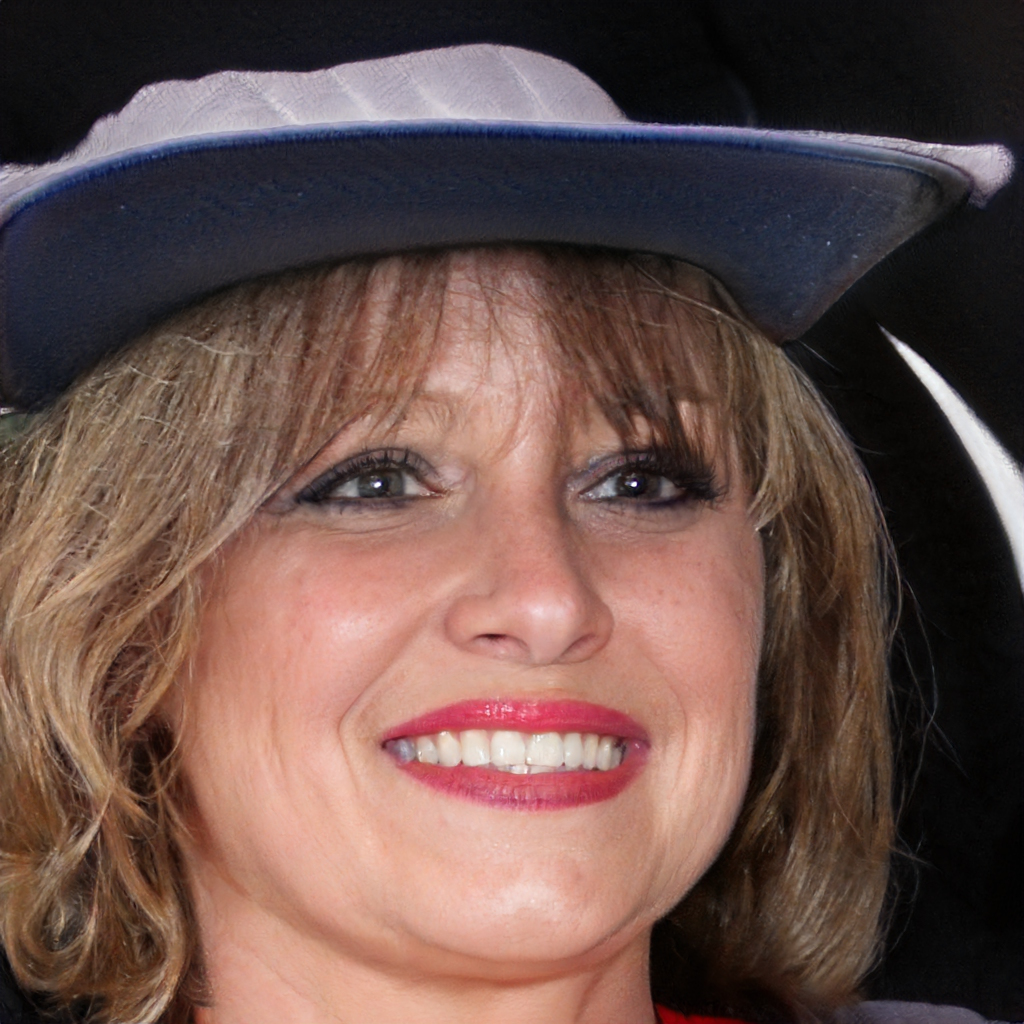
Gender: Female